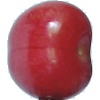
Label: Cherry 2